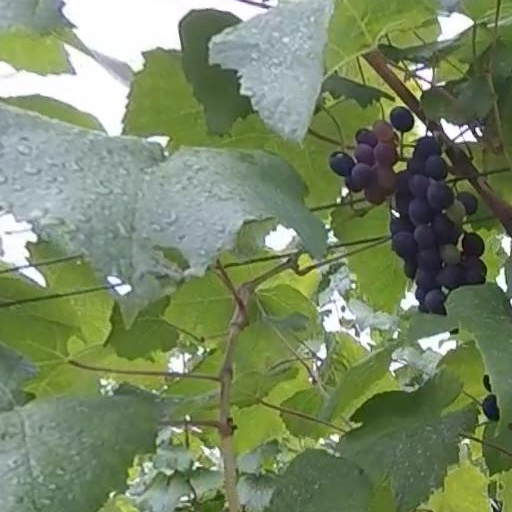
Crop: grape